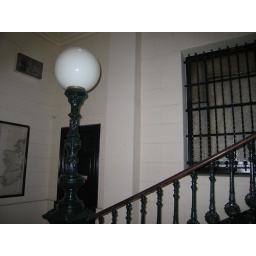
light in the lobby of the building that had our bed and breakfast